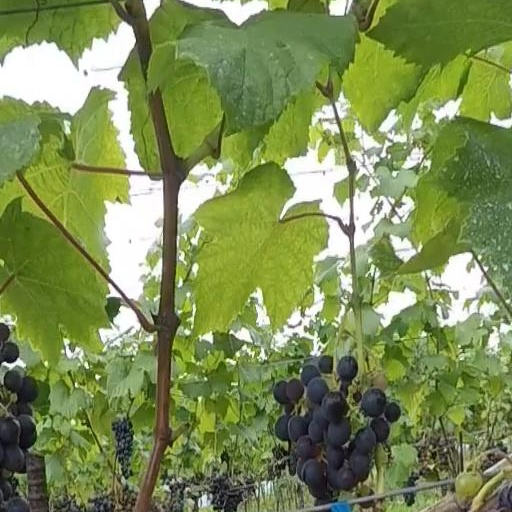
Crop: grape